Luke Graham (footballer, born 1986)

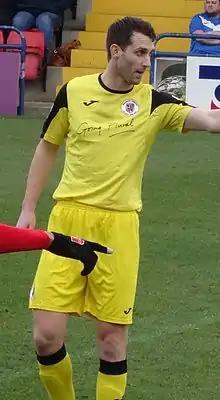
Graham playing for Brackley Town in 2017

Luke William Graham (born 27 April 1986) is a semi-professional footballer who plays for Kettering Town as a defender. Born in England, he represented the Republic of Ireland and Wales internationally at youth levels.